Cycling at the Summer Paralympics

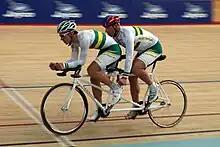
Cyclists with visual impairments are paired with a sighted pilot. Here Scott McPhee pilots to Kieran Modra's stocker.

Cyclists are given a classification depending on the type and extent of their disability. The classification system allows cyclists to compete against others with a similar level of function.